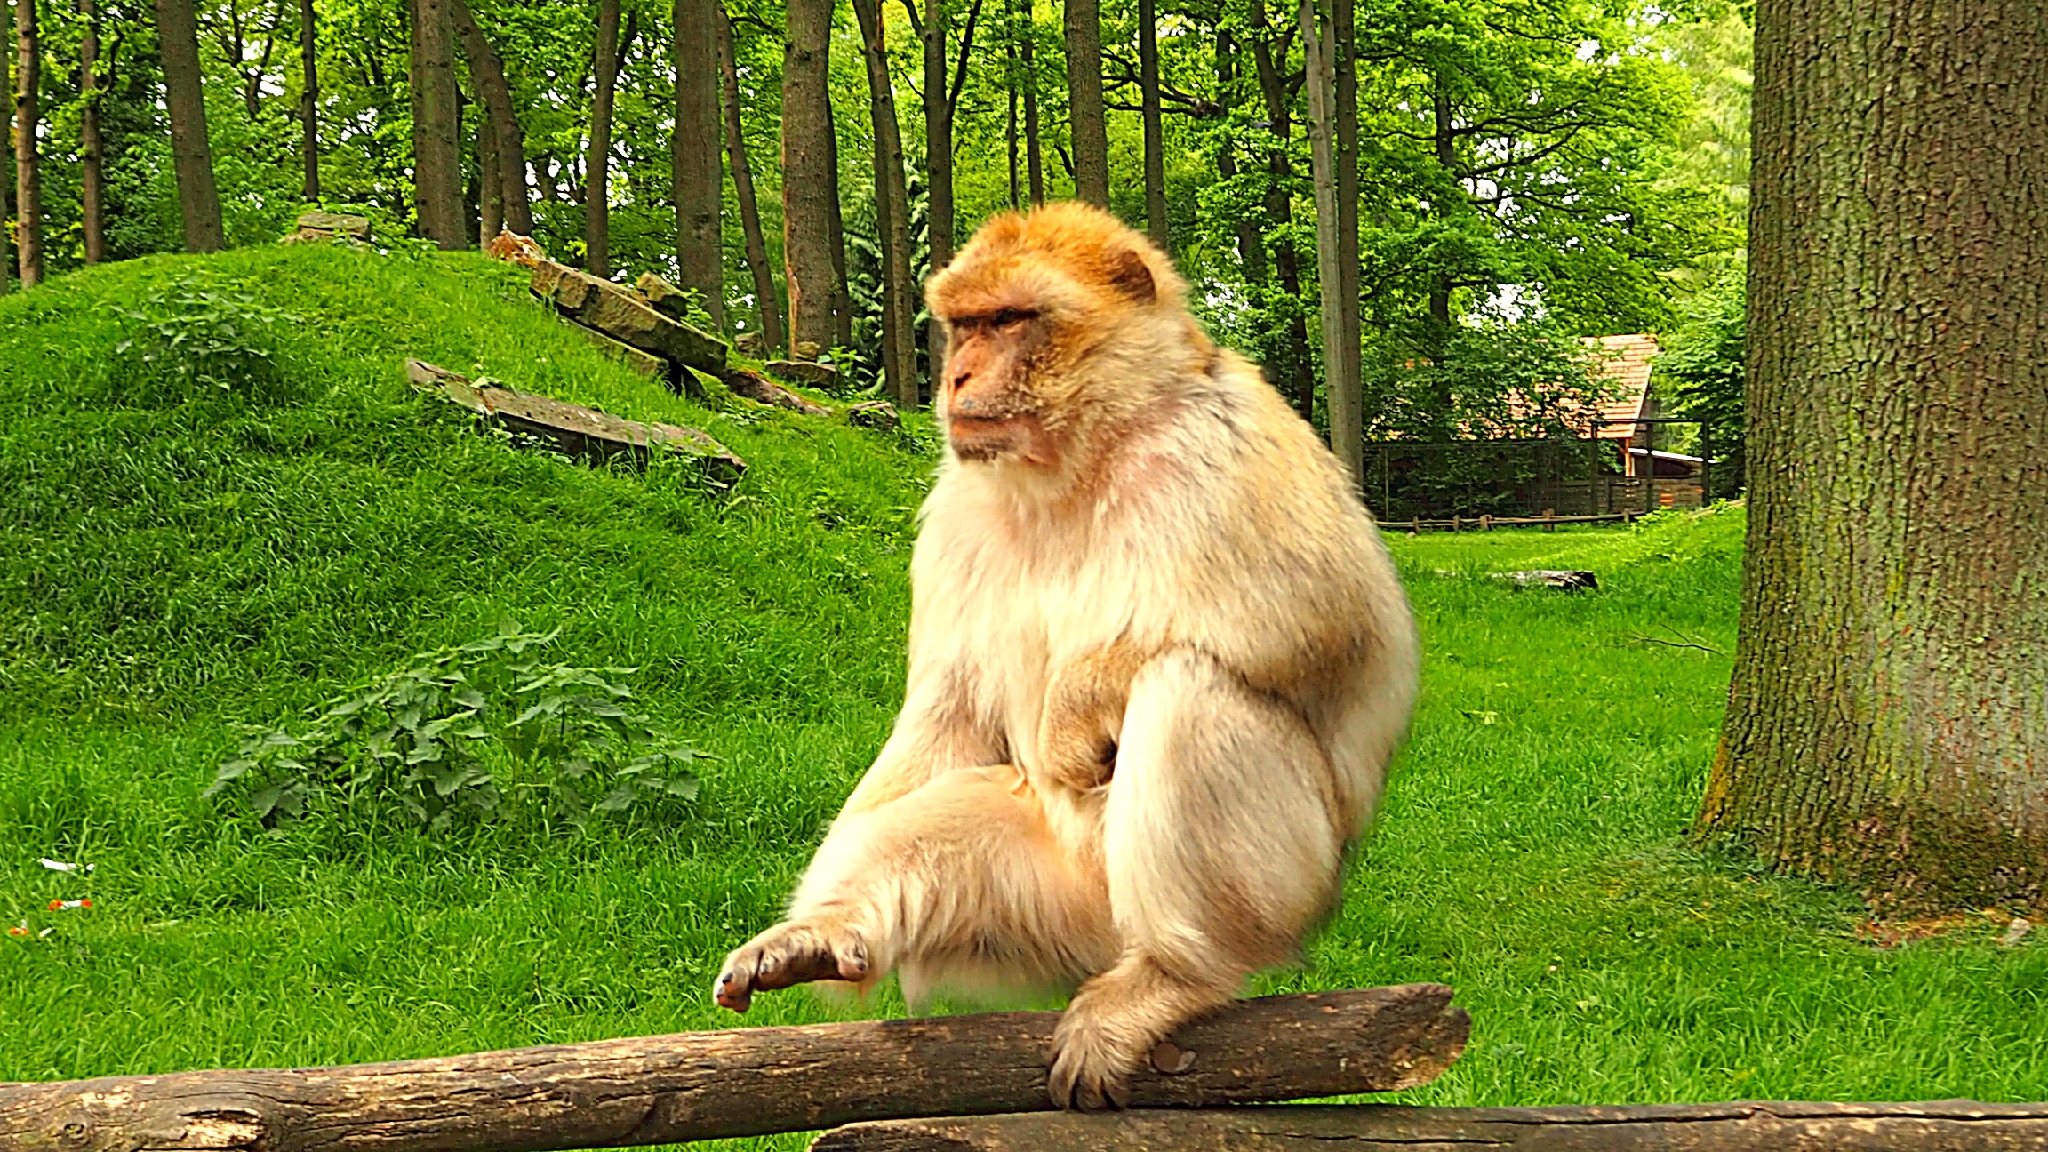
nature, forest, animal, wildlife, zoo, mammal, lonely, monkey, fauna, primate, wild animal, creature, animal world, tiergarten, macaque, old world monkey, barbary ape